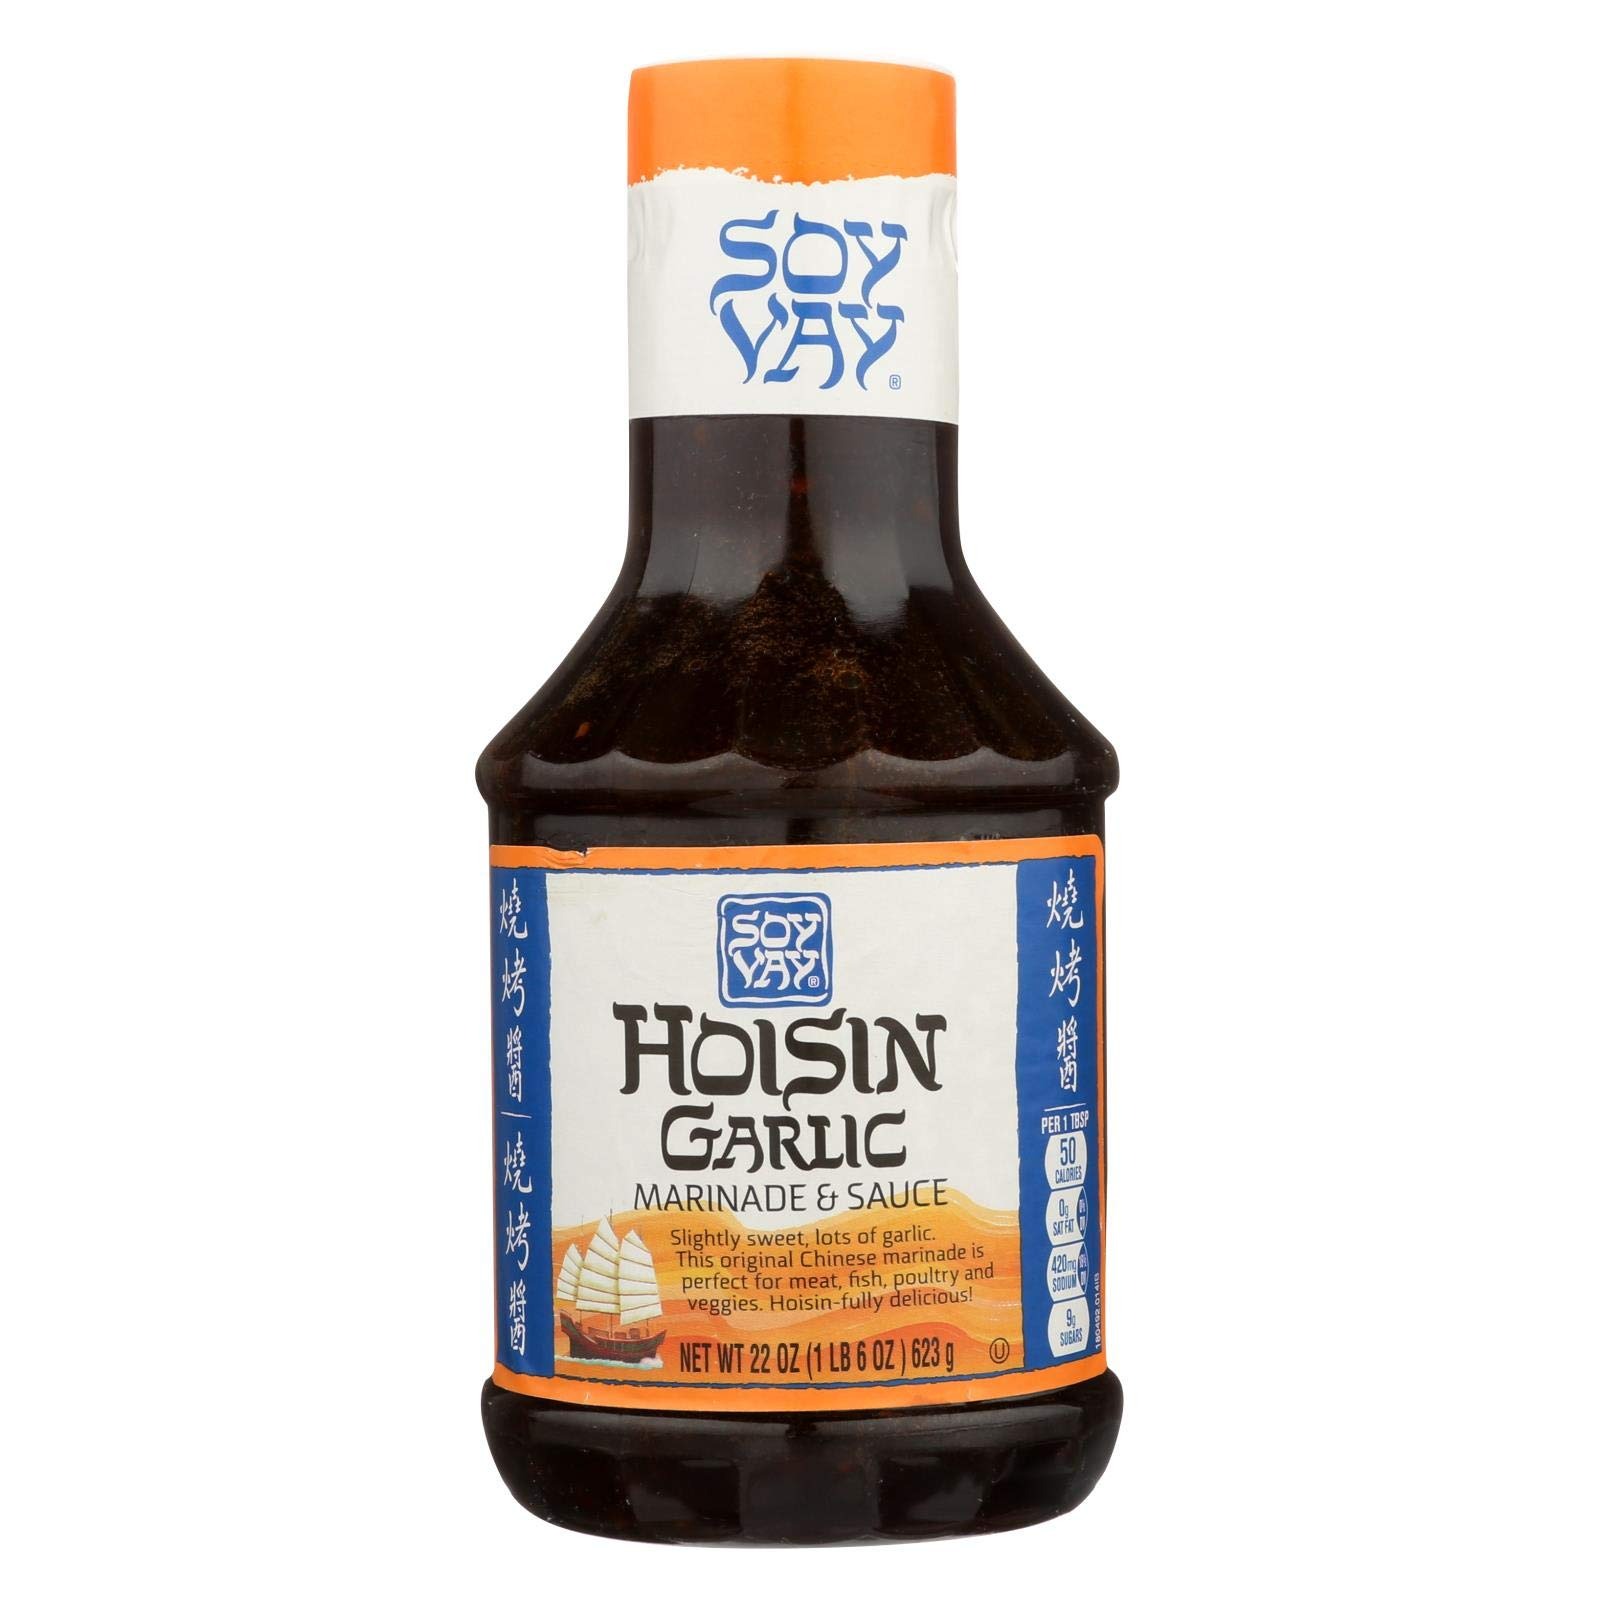
Item Name: Soy Vay Marinade and Sauce, Hoisin Garlic, 22 oz (Pack of 2)
Bullet Point 1: Two 22 ounce bottles of Soy Vay Marinade and Sauce, Hoisin Garlic
Bullet Point 2: Classic exotic hoisin and savory garlic flavors
Bullet Point 3: Tastes great on chicken, beef, pork, fish, tofu and stir fry
Bullet Point 4: Use as a dipping sauce for a variety of appetizers,
Bullet Point 5: Kosher Certified
Product Description: It begins with Hoisin in 1982. It all started when a Jewish boy and a Chinese girl shared a deep passion….for food. They began making unique sauces with real, high-quality ingredients-just the good stuff. “Oy Vey!” exclaimed his parents. They called the company Soy Vay. Everybody’s happy. Their first creation was this Chinese original – a preservative-free Hoisin Garlic Marinade &amp; Sauce. An immediate hit at county fairs, word quickly spread about this thick, garlic-infused classic. And the rest is really tasty history. Who knew?
Value: 44.0
Unit: Ounce

Price: 9.39